Marina Bay MRT station

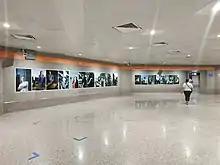
A series of photographs lined up against the wall.

Marina Bay station on the NSL was among the first nine underground MRT stations designated as a Civil Defence shelter. As such, the station is structurally reinforced against bomb attacks with layers of earth-backed, air-backed and airtight walls and slabs. Like many stations on the initial MRT network, Marina Bay NSL station has an island platform. The TEL station has a stacked platform layout. The lower platform is built at a depth of .